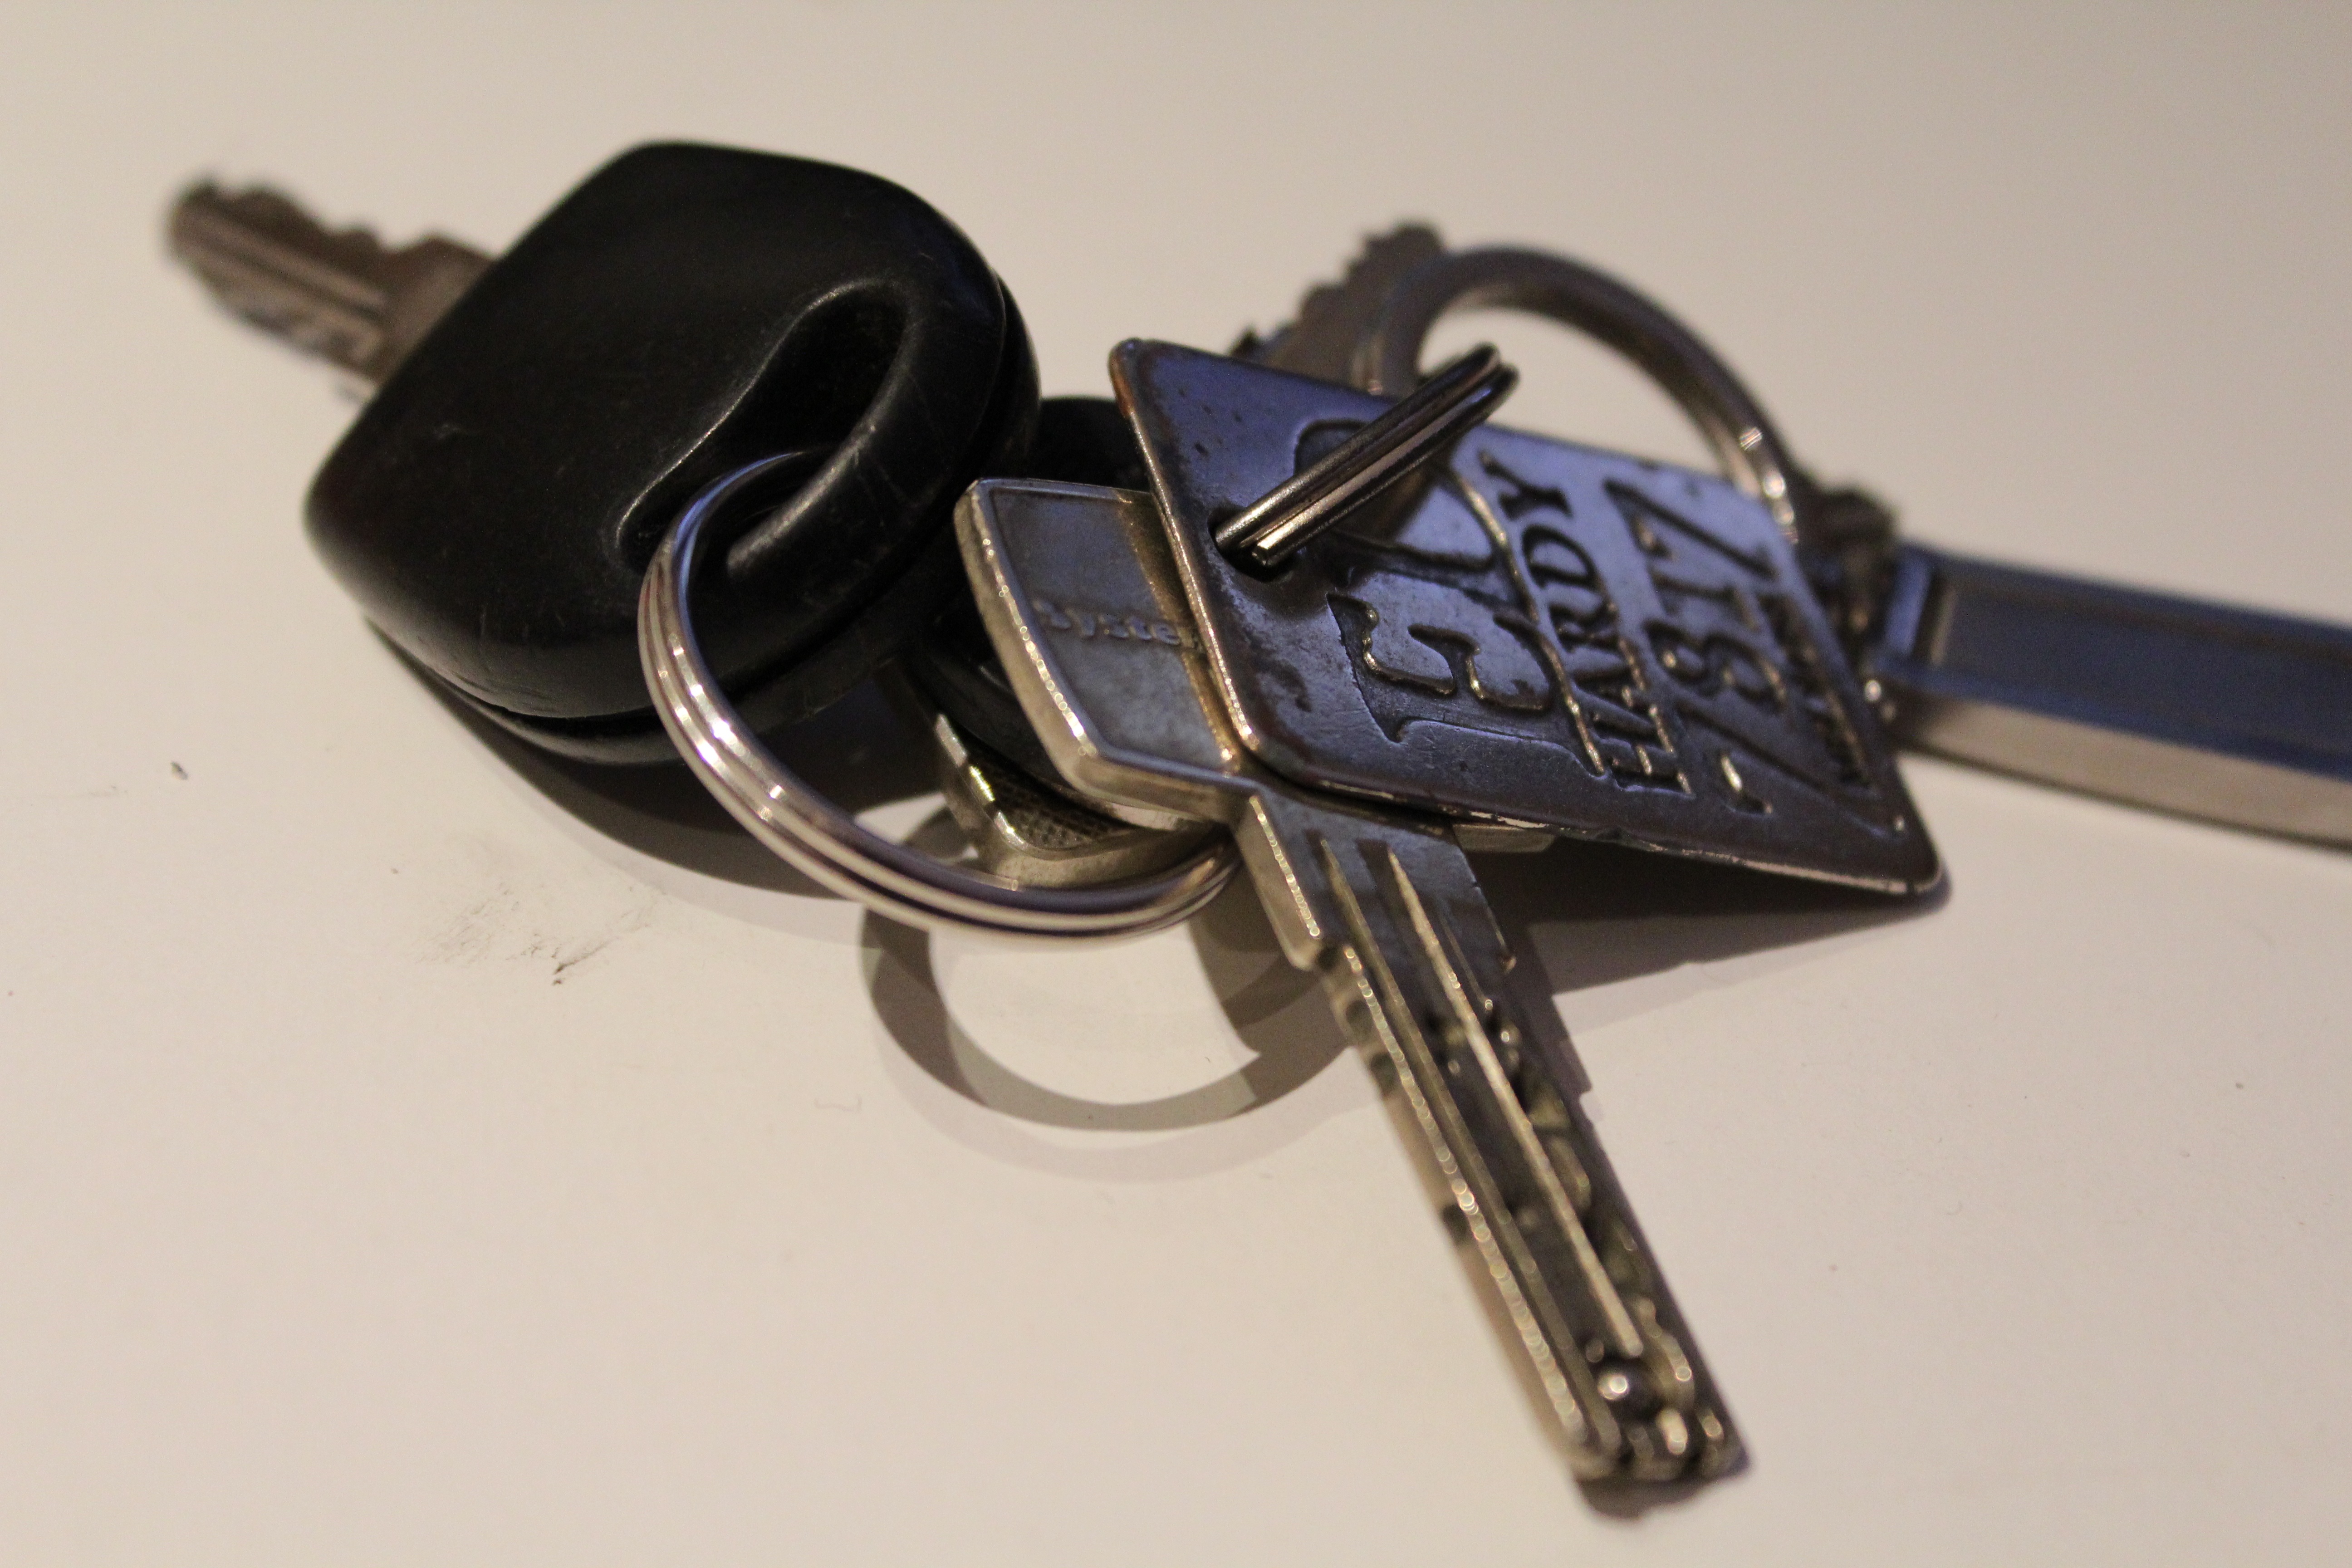
hand, open, home, key, metal, door, security, keychain, make up, font, iron, rings, entry, input, shut off, house keys, federal government, car keys, door key, close to, fashion accessory